Treberfydd

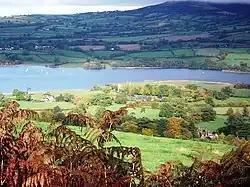
Distant view of Treberfydd in the lower-right corner

Treberfydd House is a Gothic Revival house, built in 1847–50 just south of Llangorse Lake in the Brecon Beacons National Park in South Wales, to the designs of architect John Loughborough Pearson. It remains a private home to the Raikes family and is a Grade I listed building. The gardens are listed on the Cadw/ICOMOS Register of Parks and Gardens of Special Historic Interest in Wales.